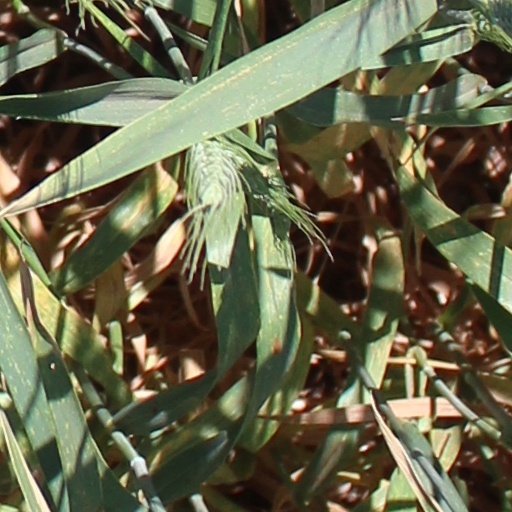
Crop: wheat